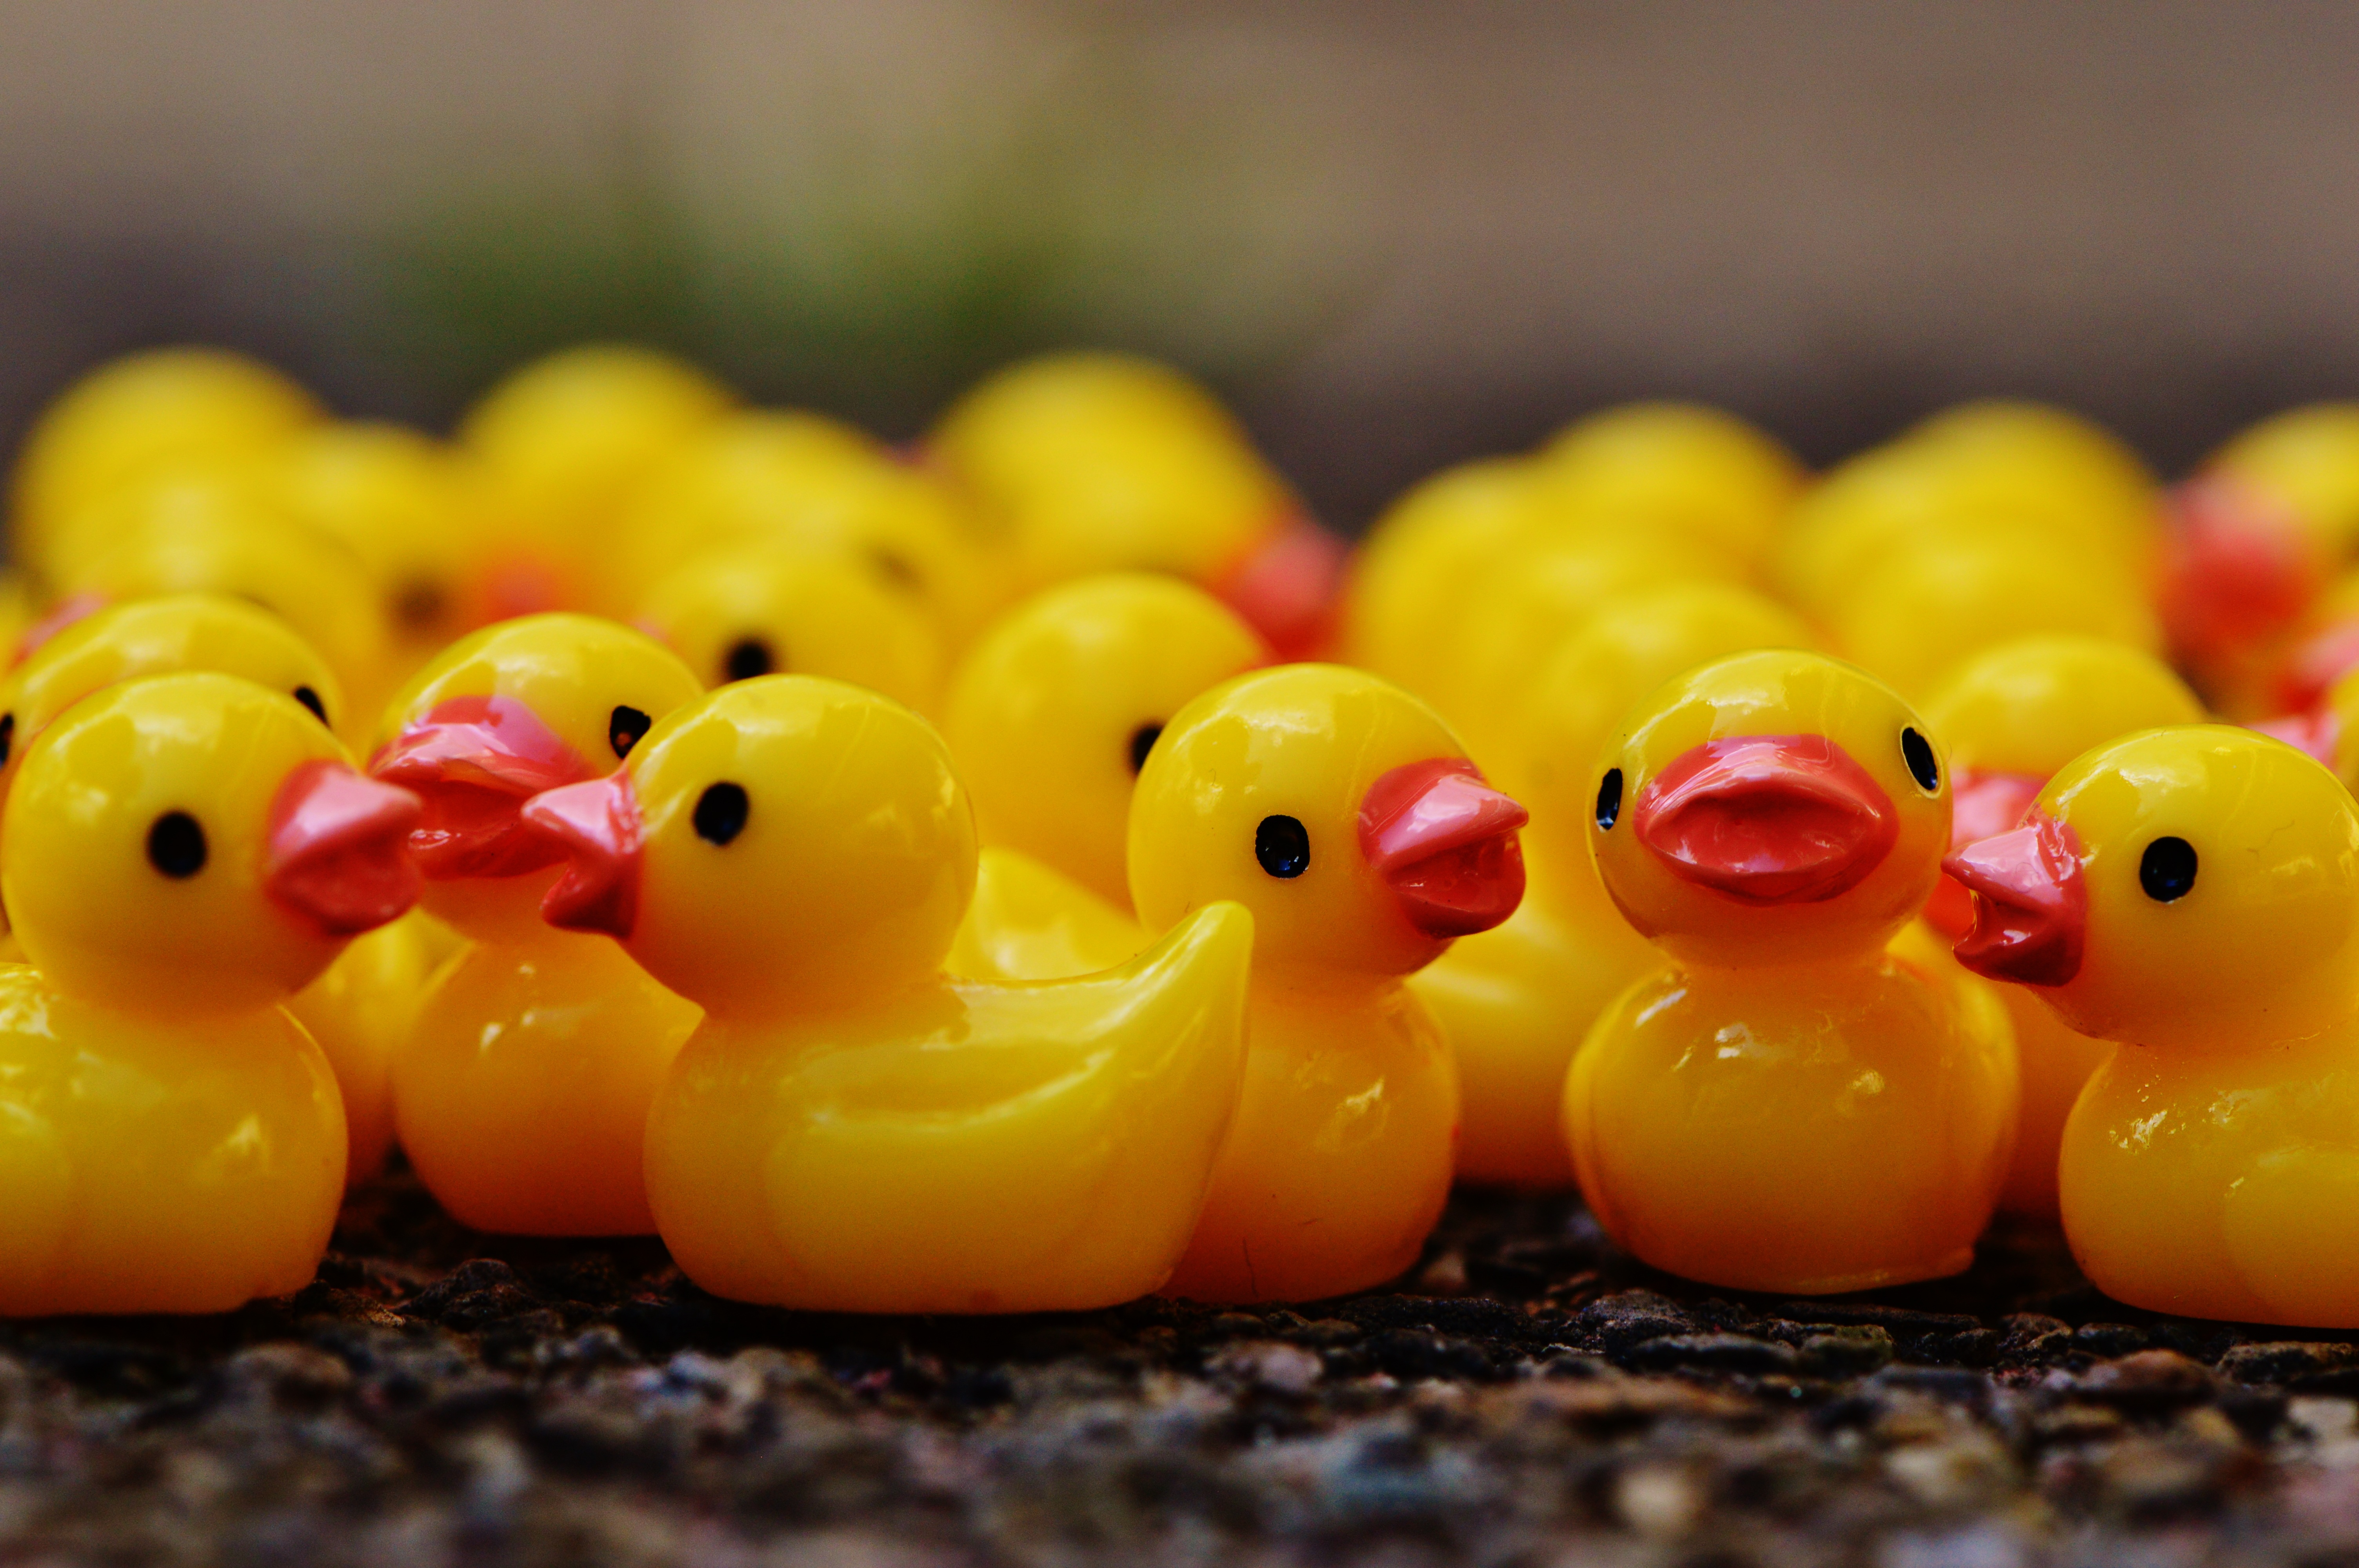
bird, group, sweet, cute, beak, yellow, close up, ducks, figures, water bird, many, ducks geese and swans